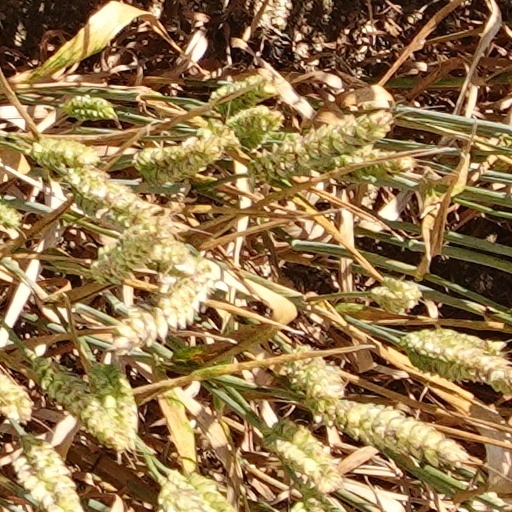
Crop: wheat